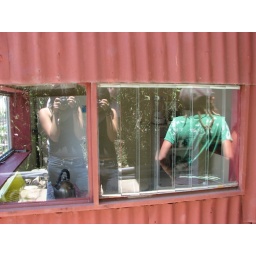
The kitchen window of our hostel, Nuestra Kasa, in Santa Elena